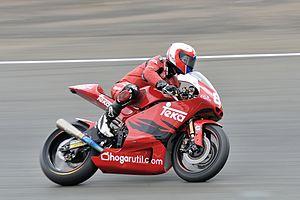
Ricard Cardús González, né le 18 mars 1988 à Barcelone, est un pilote de vitesse moto espagnol.